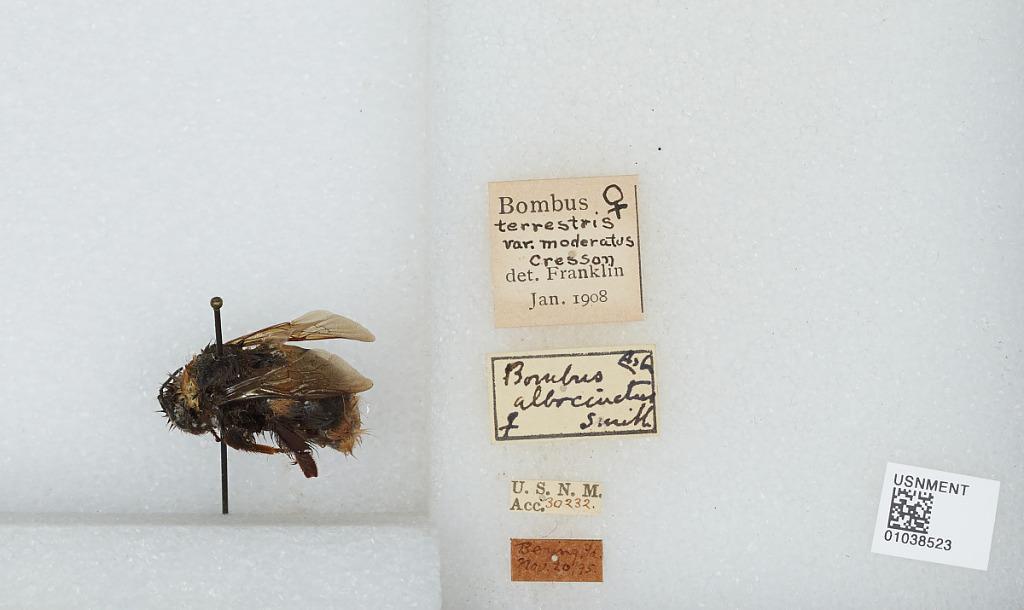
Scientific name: Bombus (Bombus) patagiatus Nylander
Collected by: Franklin
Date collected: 1908-1-1